Tadashi Hanaya

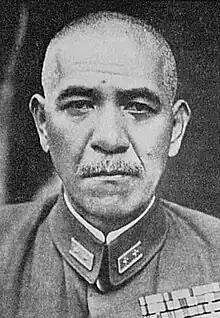

was a general in the Imperial Japanese Army, commanding Japanese ground forces in Burma during World War II.